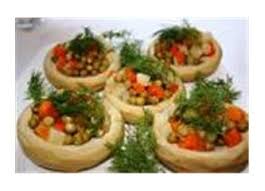
Yemek: enginar